Sevdaliza

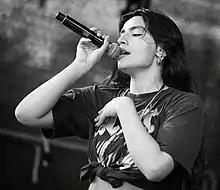
Sevdaliza performing in Oslo (2016)

In January 2017, Sevdaliza released her first Persian-language song, "Bebin", in response to Executive Order 13769. She stated, "In protest of the inhumane political climate, I could not rest my head in privilege. I wrote 'Bebin' in Farsi ("referring to Persian"), to solidify. I stand strong with love. In this case I choose to avoid mainstream media, because I have no interest in part taking in a victimized concept. Take this message without lights, camera, action. I am solely a messenger. In the brain of love, there is no place for racism nor bigotry." In February, a music video was released for "Amandine Insensible", which showcases the limited roles women are expected to fill in modern culture. Sevdaliza said, "The story of Amandine explores the concept of 'identity' in a contemporary world that is rapidly changing due to the disappearance of 'boundaries'. Amandine is everything you want her to be. An extreme extraction of average life, representing a world where we have become so universal all feelings have disappeared. Paradoxically, this makes you feel uncomfortable. Her life takes place in an infinite white space, composed with minimal objects that represent different facets of the cycle of daily life." In April, "Hero" was released as the second single from her debut studio album, "ISON". The album was released in April 2017, and is named after Comet ISON, a sungrazing comet.